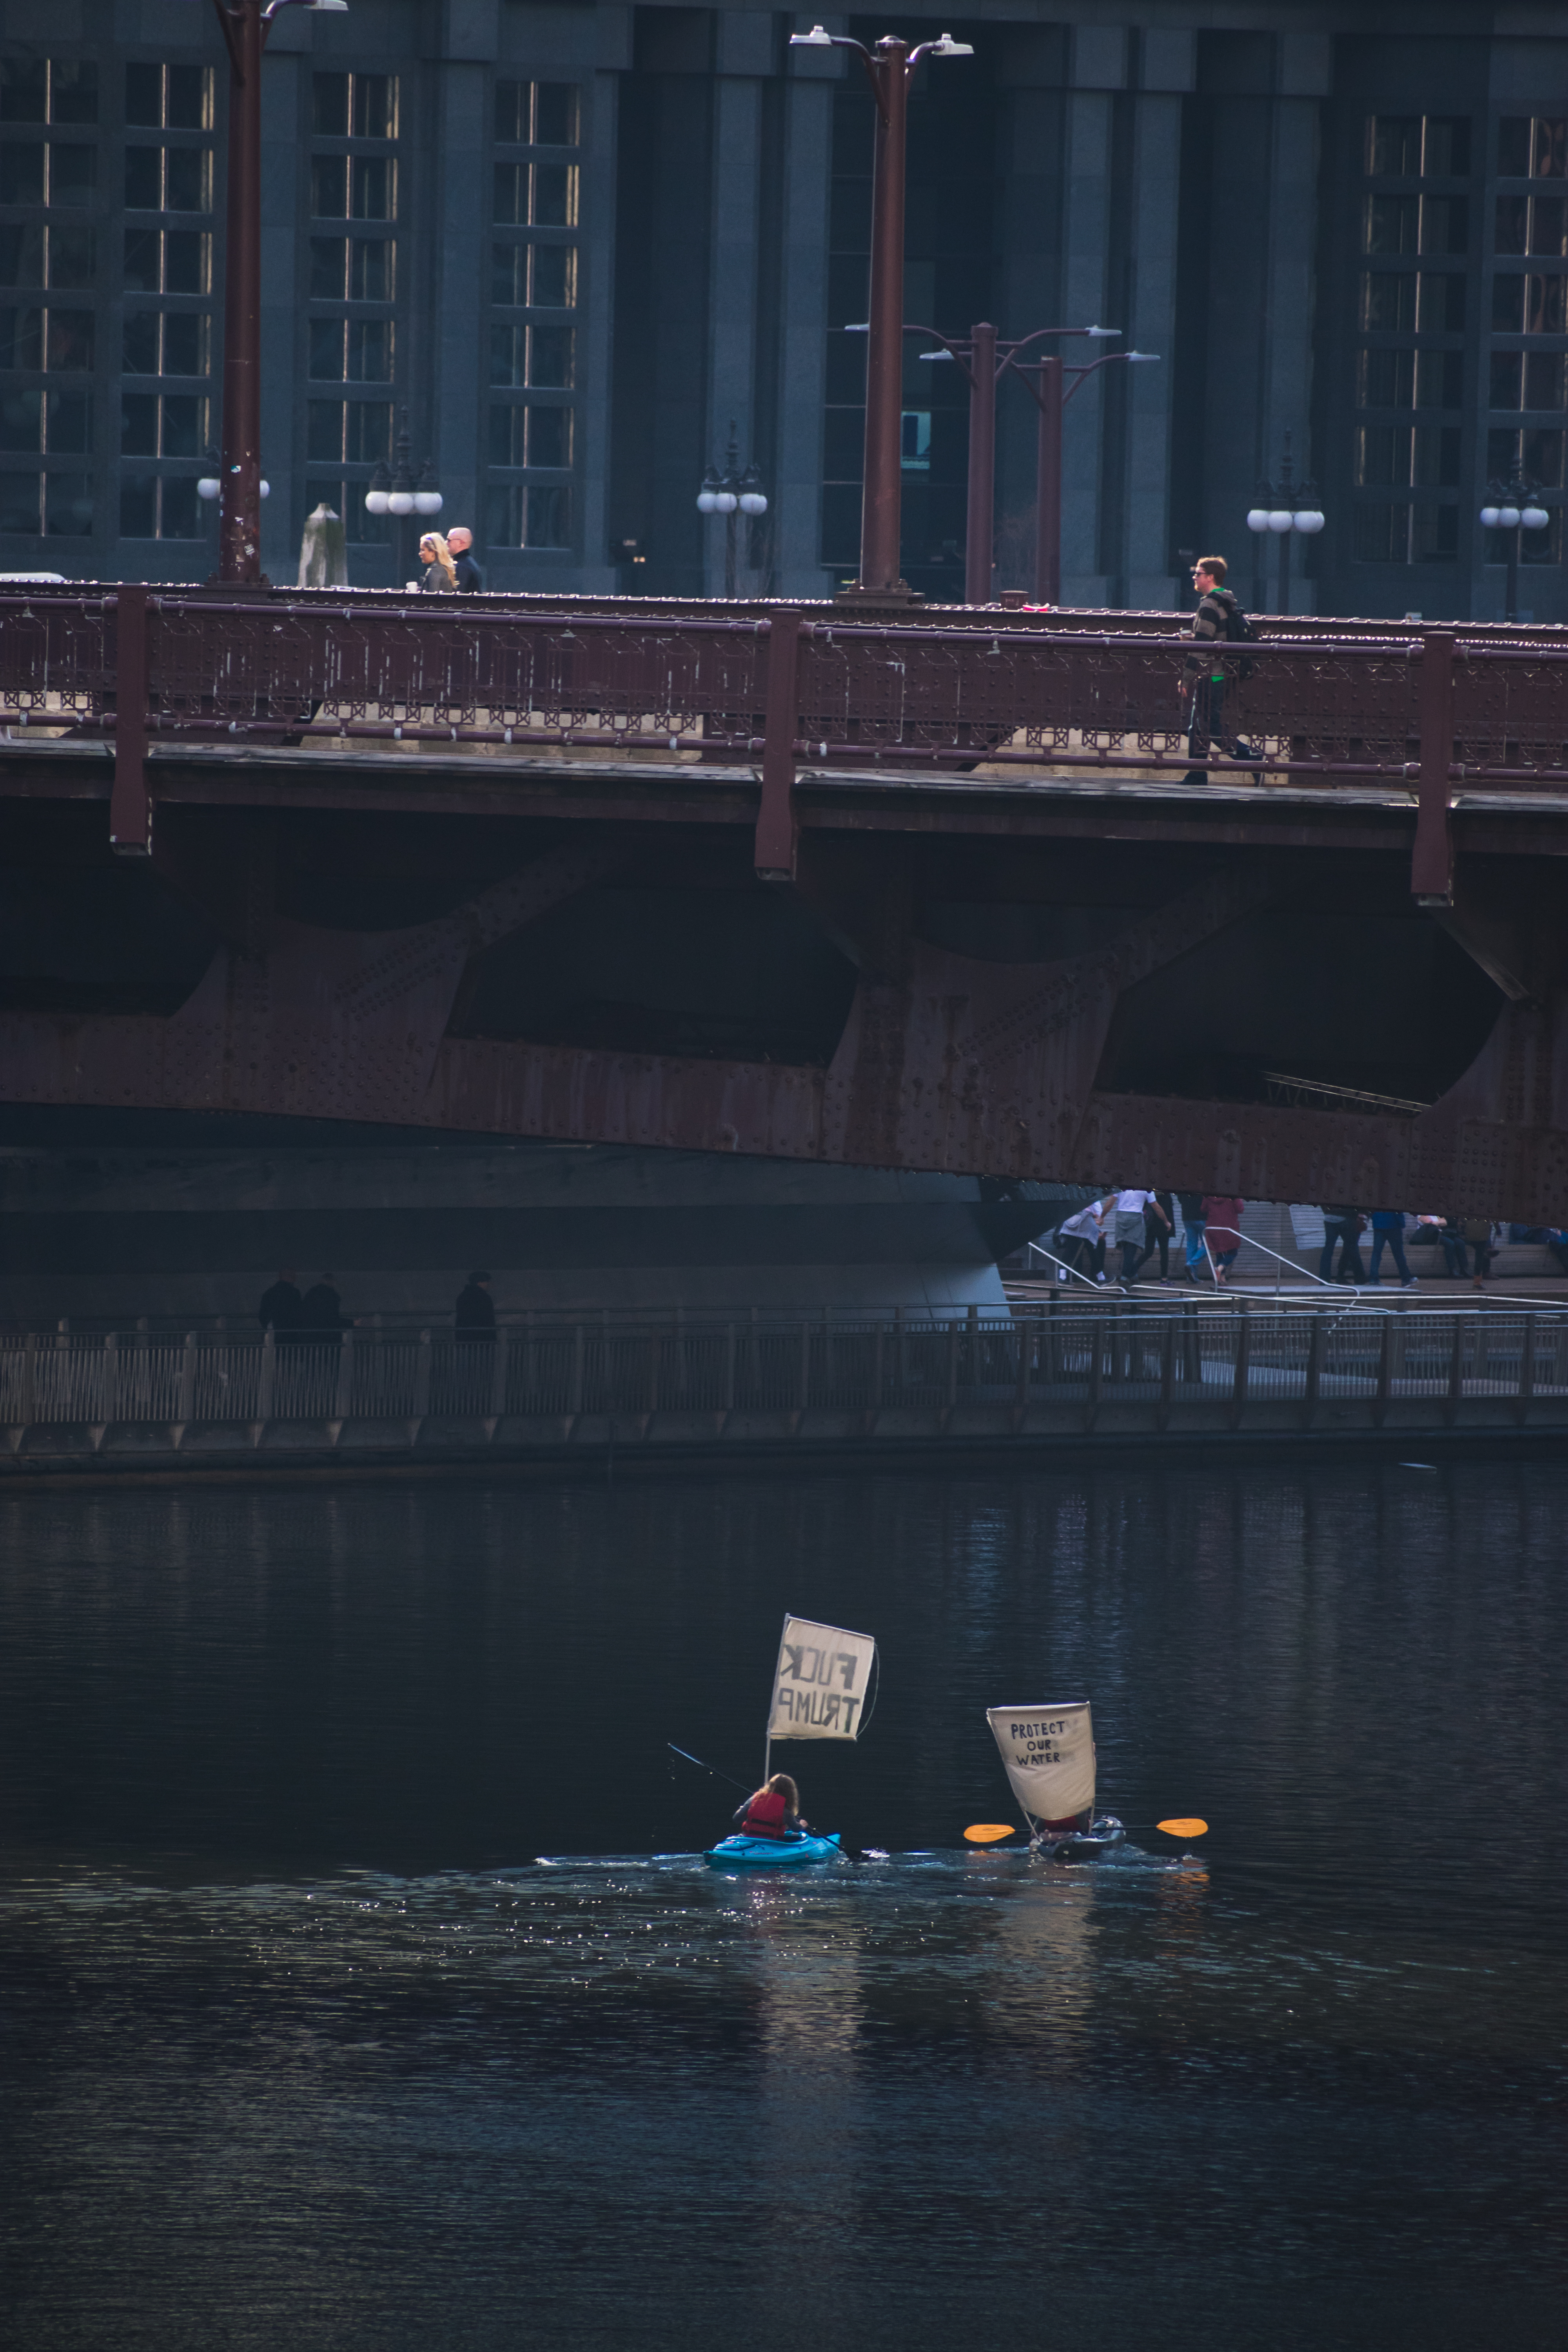
reflection, water, bridge, night, darkness, boat, evening, river, vehicle, sea, cityscape